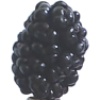
Label: mulberry